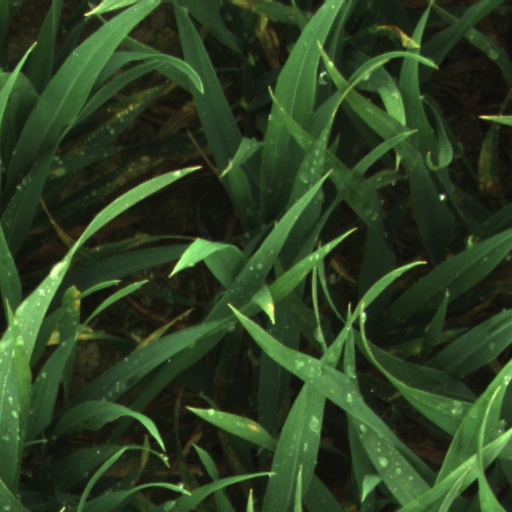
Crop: wheat